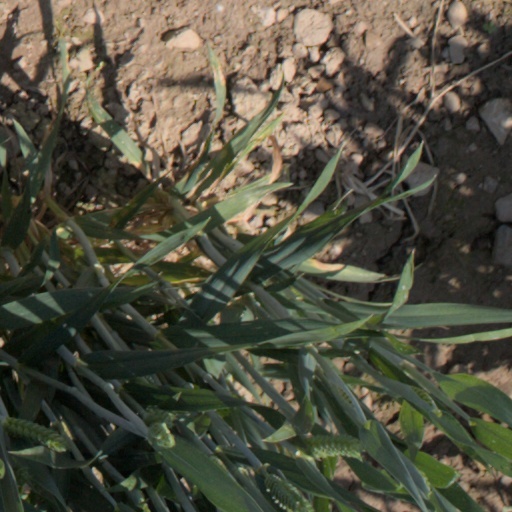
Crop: wheat